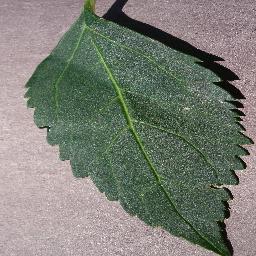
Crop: cherry
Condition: (including_sour)_healthy